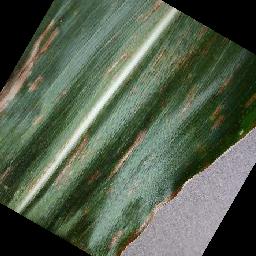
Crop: corn
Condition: (maize)_cercospora_spot_gray_spot